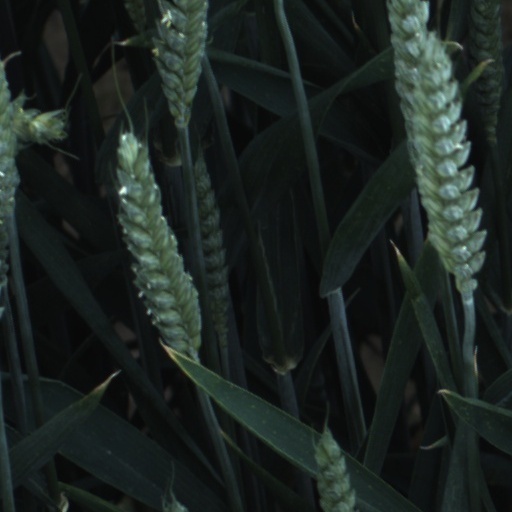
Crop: wheat